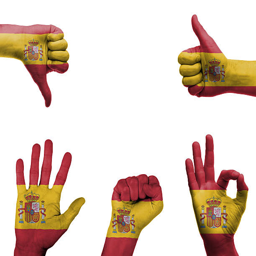
hand set with the flag